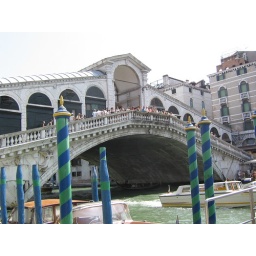
The bridge that runs over the main canal near the train station in Venice.